Fernando de la Mora, Paraguay

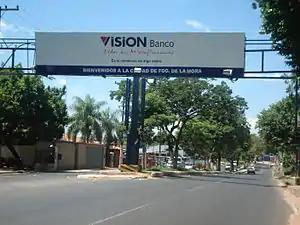
Welcome sign in Fernando de la Mora.

The city is around 8 kilometers away from downtown Asunción, through Asunción's "Avenida Eusebio Ayala" (PY02). Other main avenue/routes are "Avenida Mariscal Lopez" (D027), "Avenida Defensores del Chaco/Madame Lynch" (D066) and "Avenida Fernando de la Mora" (PY01) which connects Asunción with Fernando de la Mora and other cities such as Ypané, Ñemby and Villa Elisa.